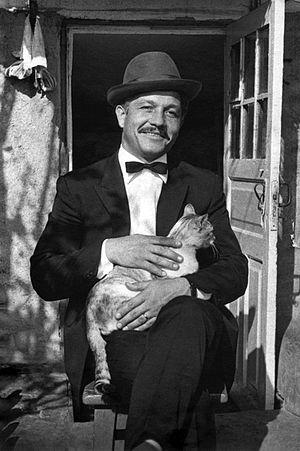
Mihai Volontir, né le 9 mars 1934 à Glinjeni et mort le 15 septembre 2015 à Chișinău, est un acteur soviétique, puis moldave.